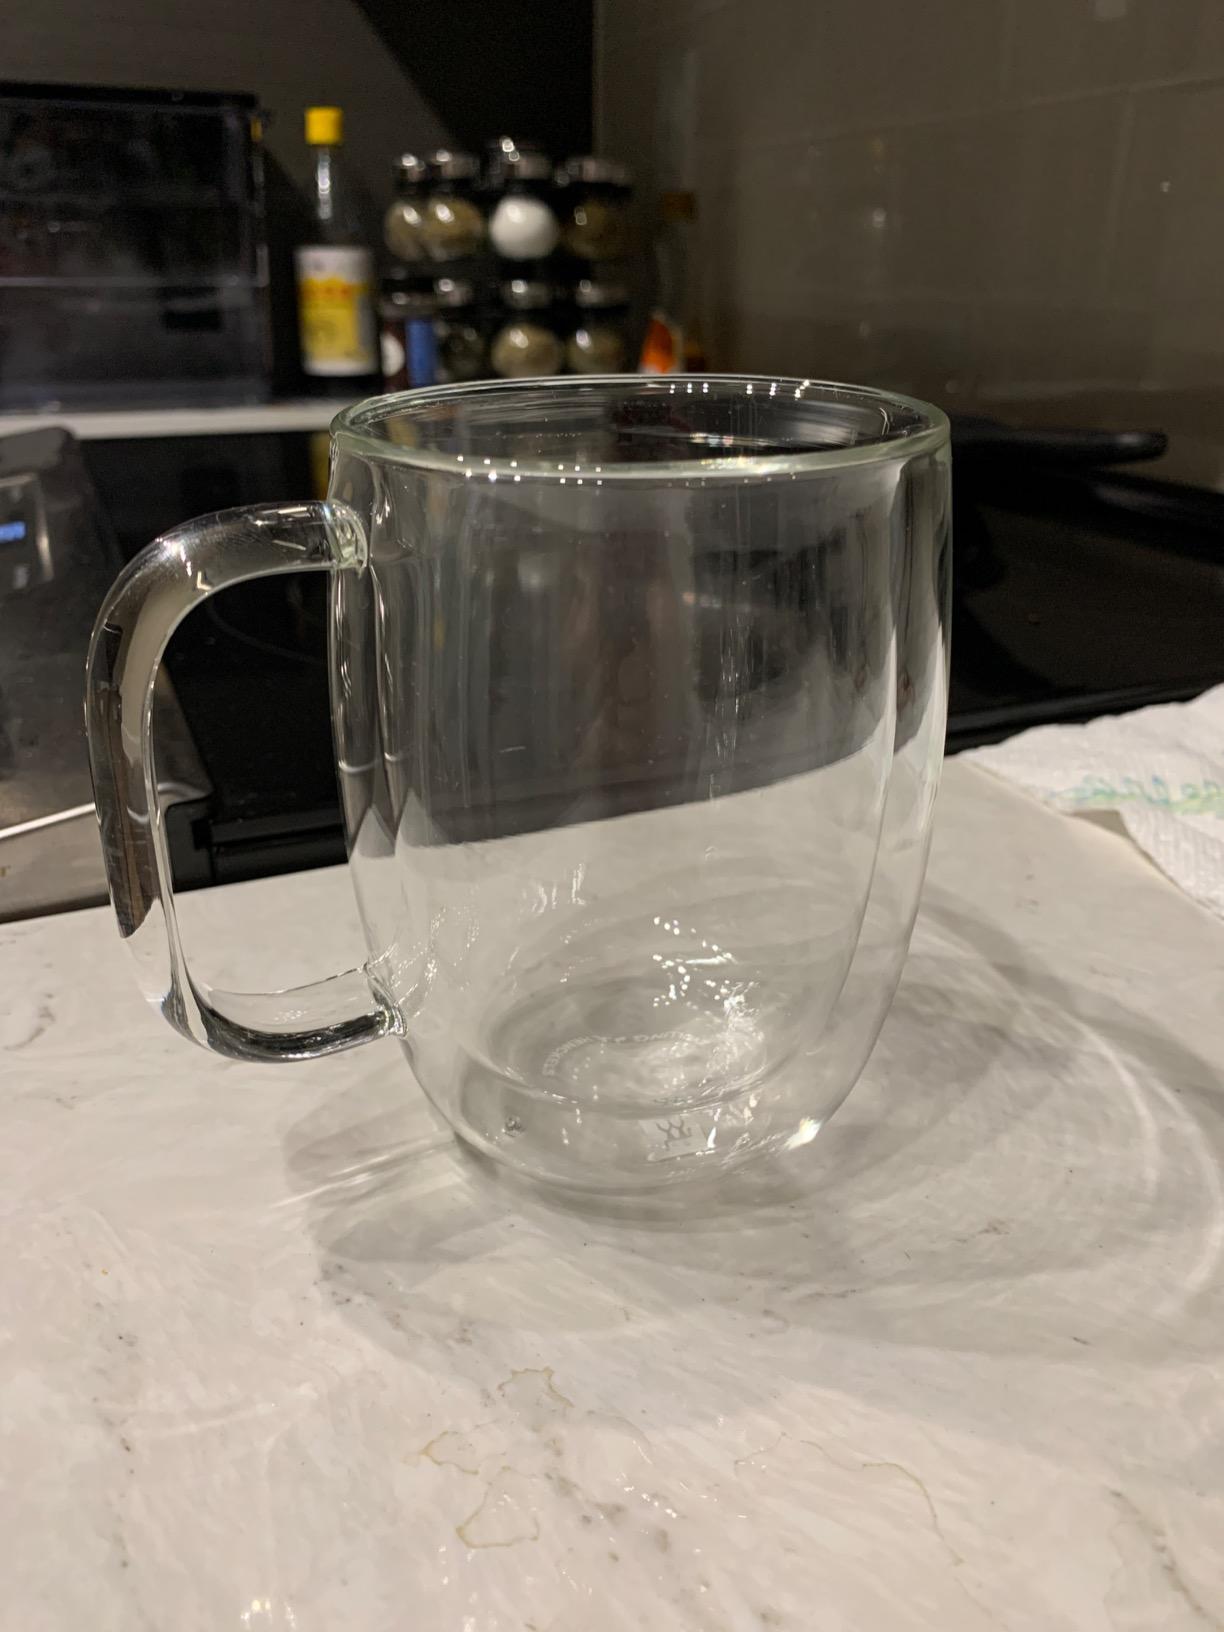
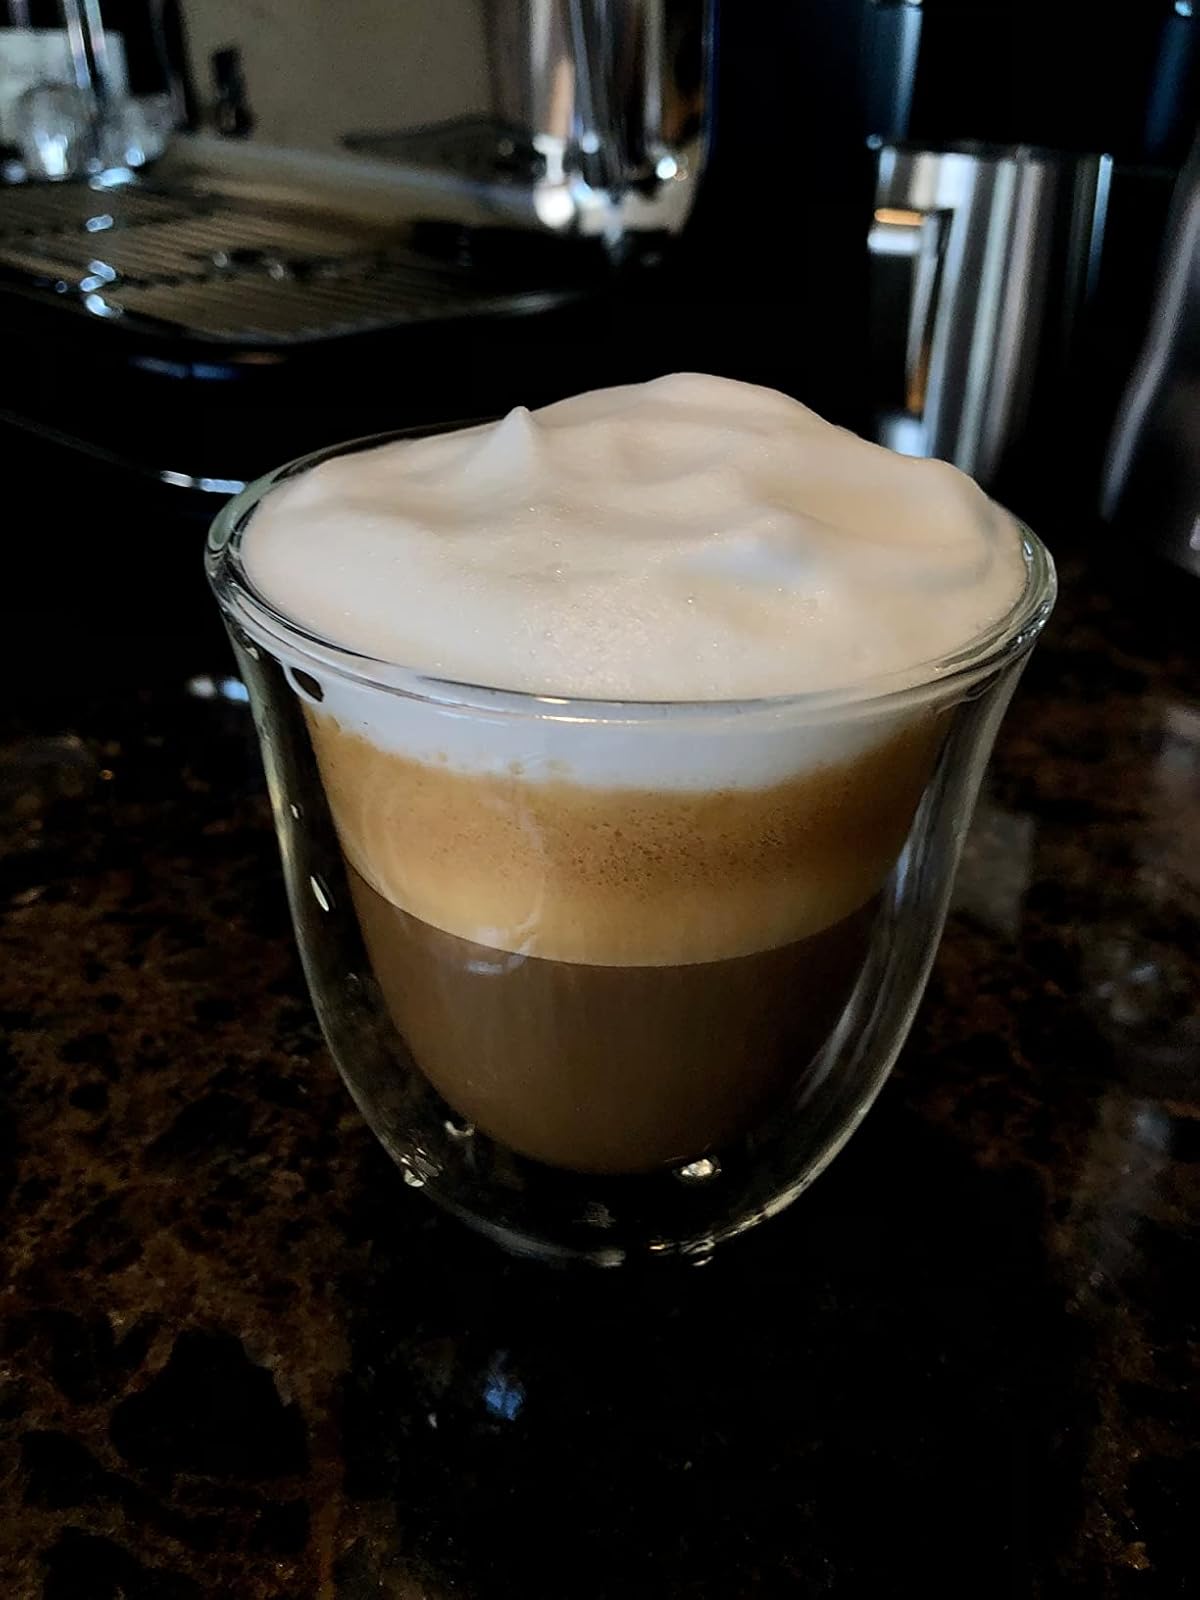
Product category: items_mug
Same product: no